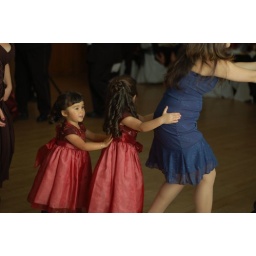
The flower girls join in the conga line.